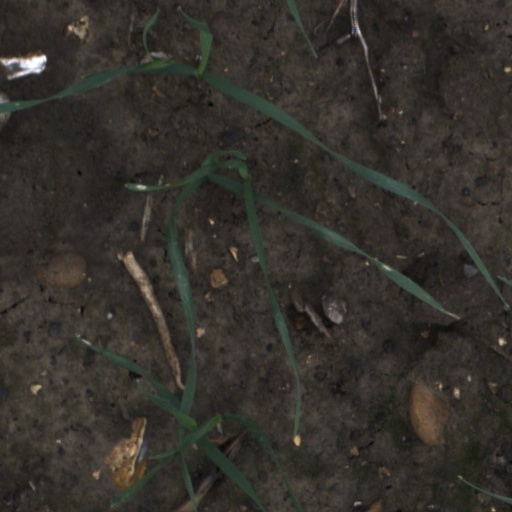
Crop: wheat